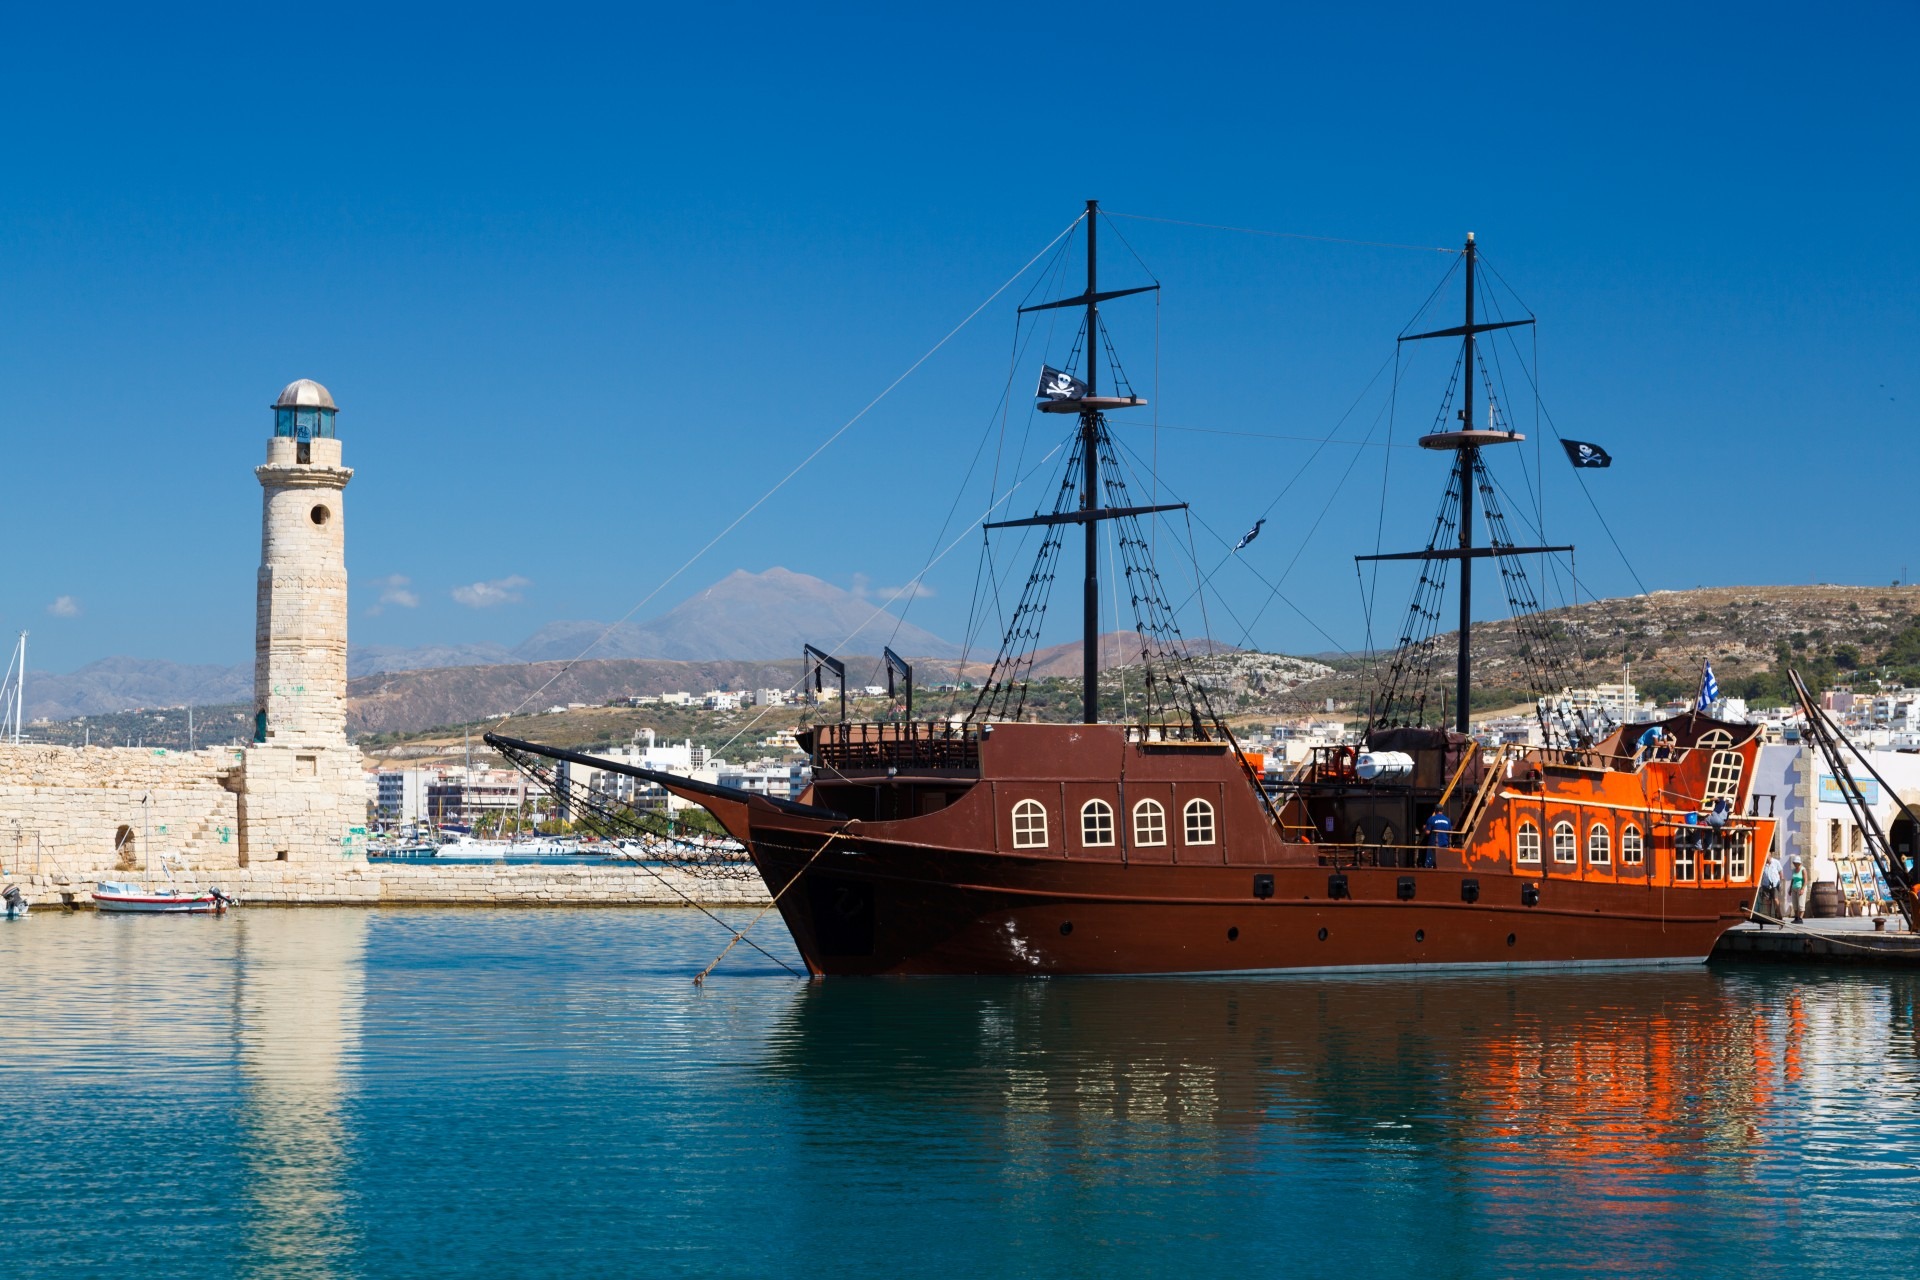
sea, coast, water, ocean, rope, boat, adventure, old, ship, vessel, vehicle, mast, bay, harbor, port, historic, tourism, sailboat, sail, wooden, marine, channel, pirate, tugboat, watercraft, fishing vessel, freight transport